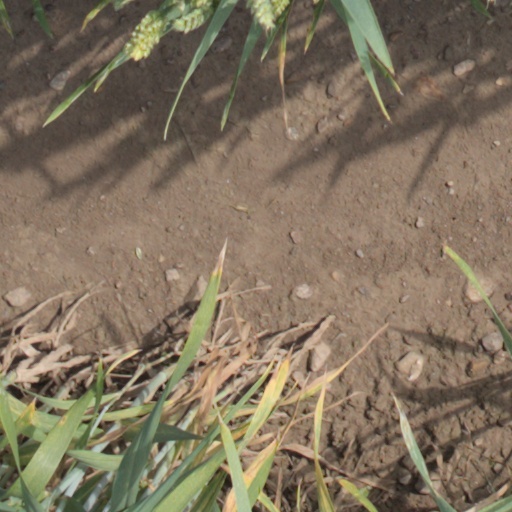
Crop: wheat